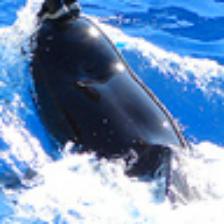
Label: NonHuman